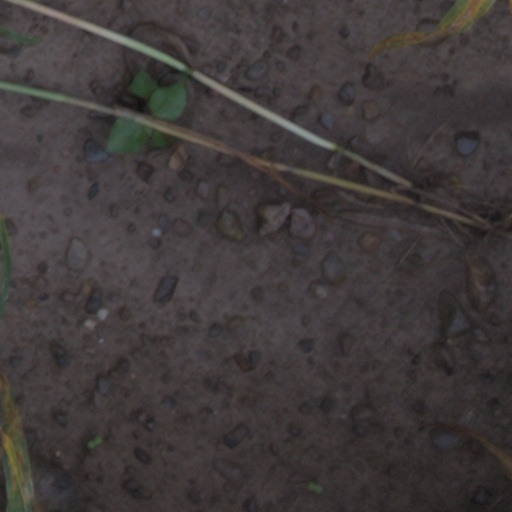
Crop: wheat